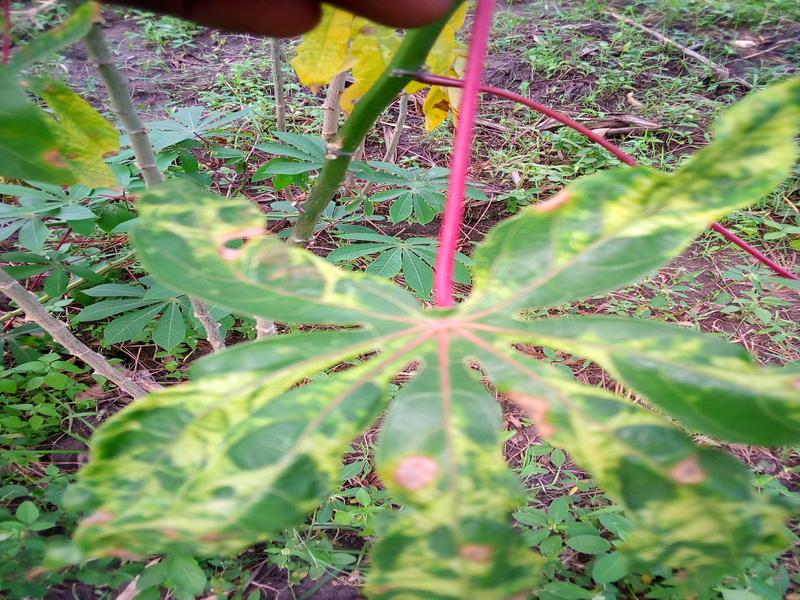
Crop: cassava
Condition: mosaic_disease